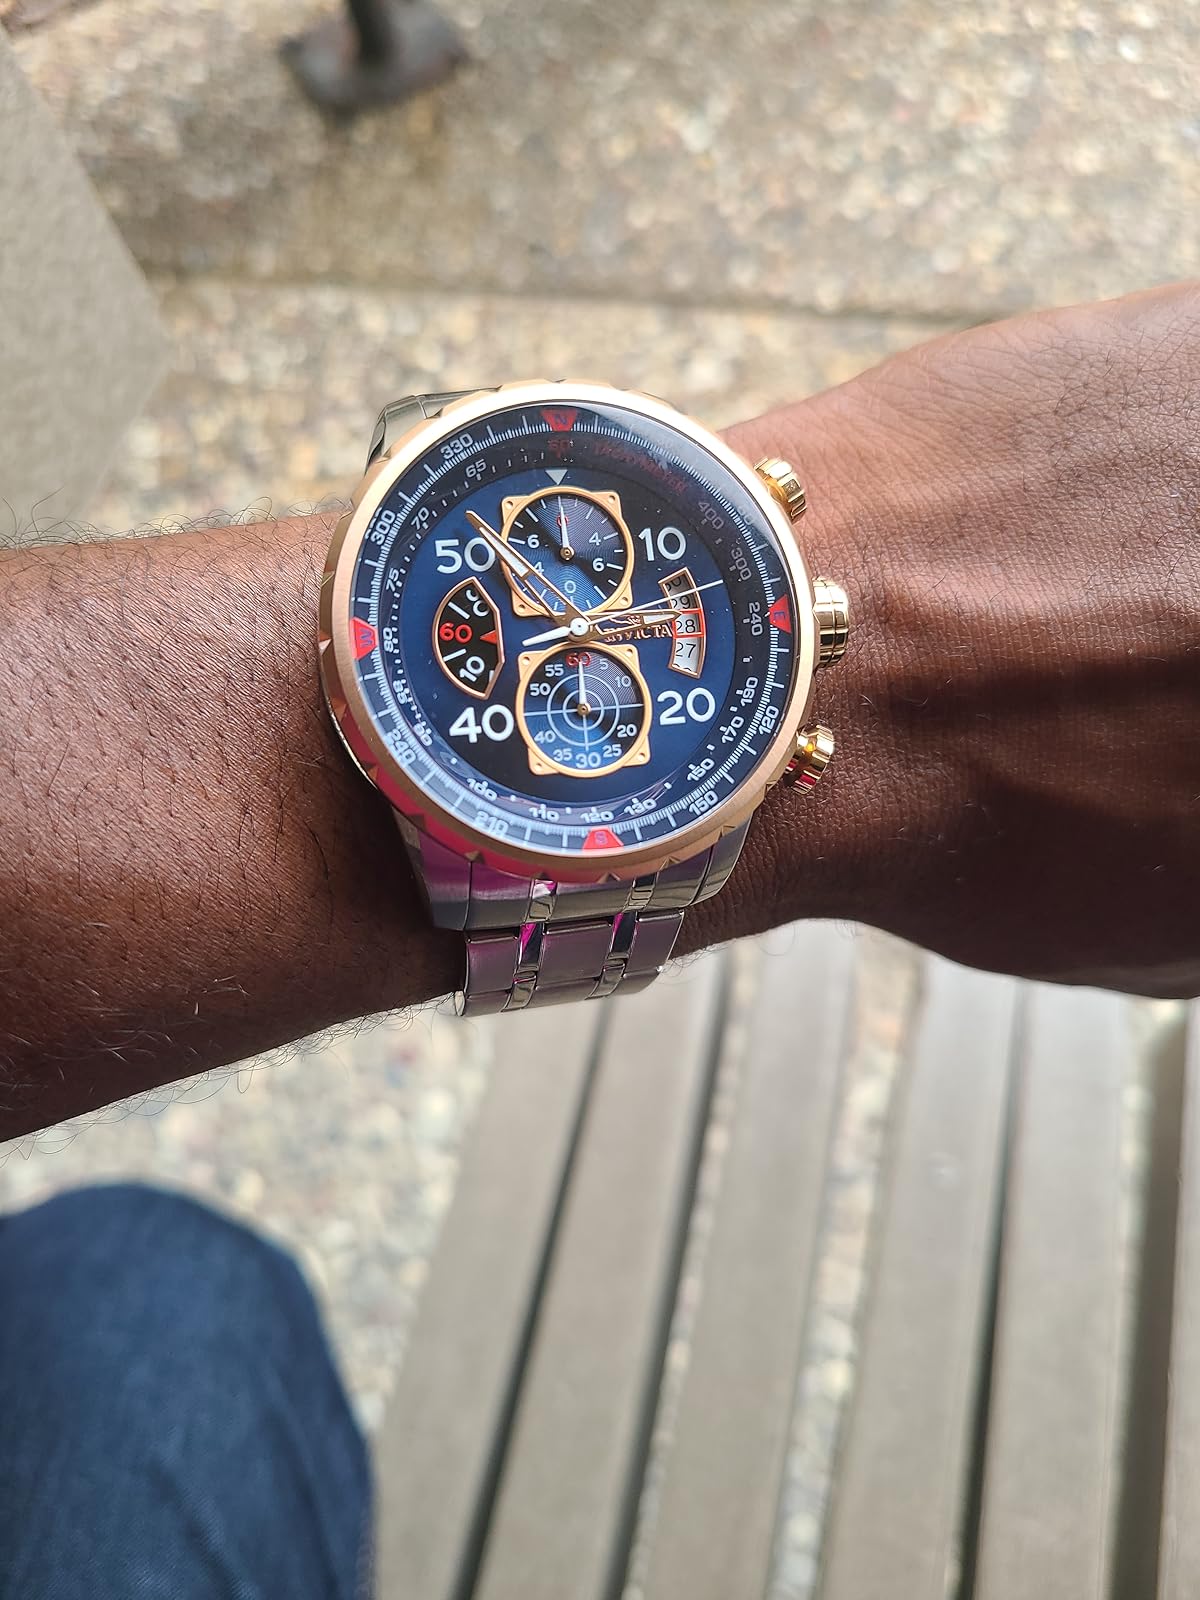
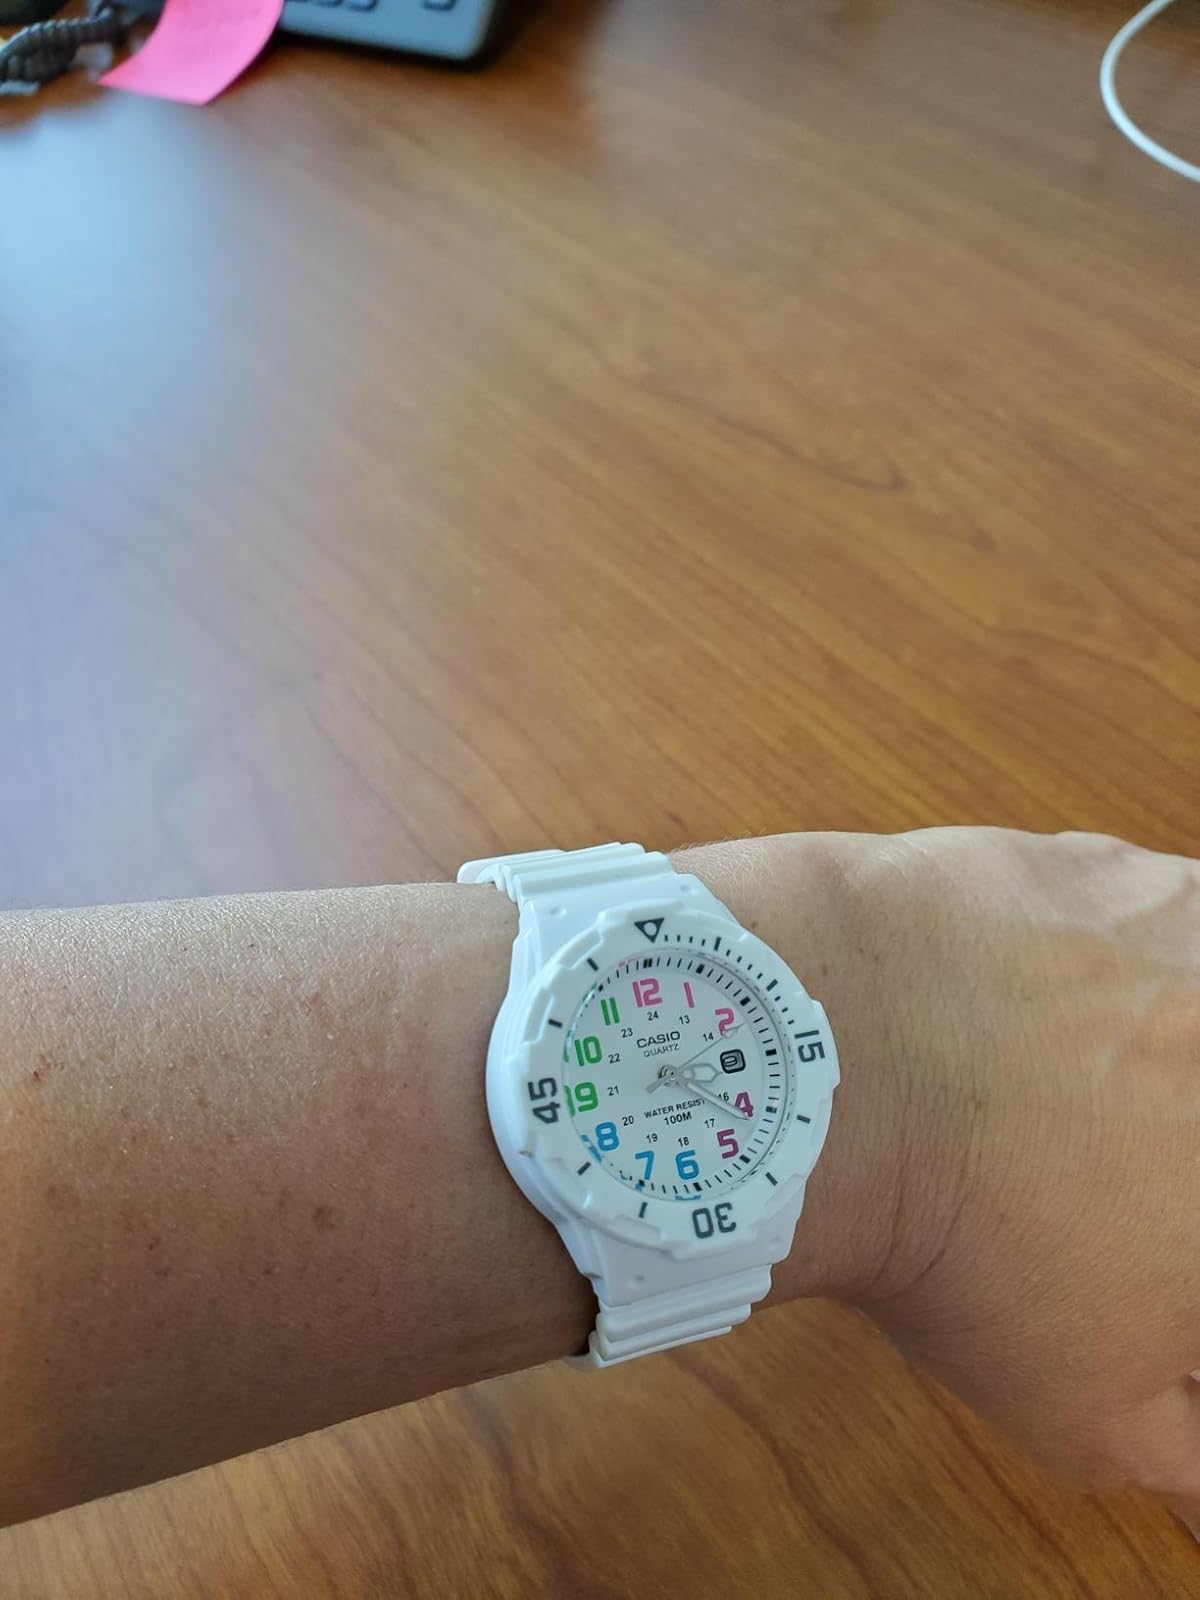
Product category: accessories_watch
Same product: no